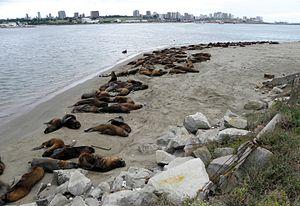
La province de Buenos Aires est la province la plus grande, la plus riche et la plus peuplée d'Argentine, bien que la municipalité de la ville de Buenos Aires, capitale de la République argentine n'en fasse pas partie. La province avait 15 625 084 habitants en 2010. L'agglomération du grand La Plata, sa capitale, en avait 799 523 la même année.